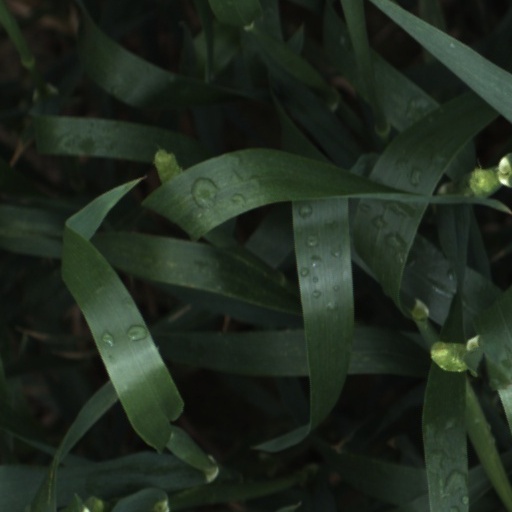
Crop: wheat